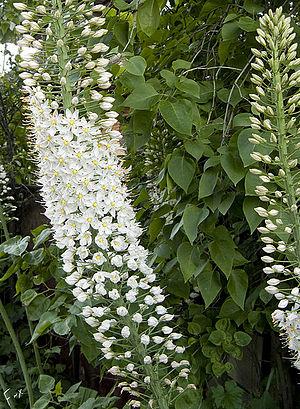
Eremurus olgae est une espèce de lis des steppes de la famille des Xanthorrhoéacées étudié par Eduard von Regel en 1873 d'après l'herbier rapporté du Turkestan par Olga Fedtchenko. Il a été baptisé ainsi en l'honneur de cette fameuse botaniste russe.
Olga Alexandrovna Fedtchenko, née Armfeldt, est une botaniste russe qui fut membre-correspondant de l'Académie des sciences de Russie. C'est l'épouse du biologiste et géographe Alexeï Fedtchenko, la mère du naturaliste et botaniste Boris Fedtchenko et la fille du professeur de médecine légale de l'université de Moscou, Alexandre Armfeldt, issu d'une famille de la noblesse suédoise de Finlande. L'usage à son époque était d'utiliser, pour l'alphabet latin, la transcription allemande de son nom, c'est-à-dire Fedtschenko.